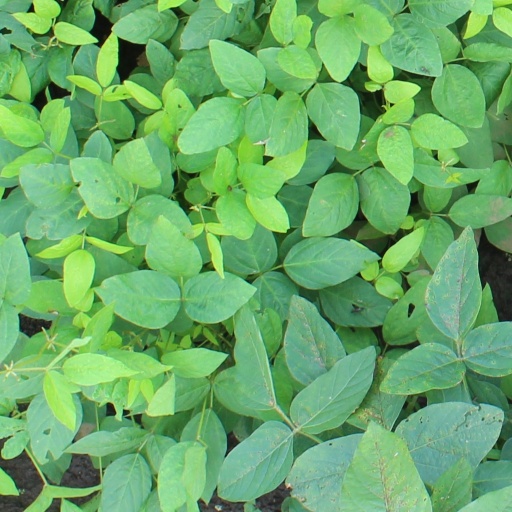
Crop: soybean